Talbot Baines Reed

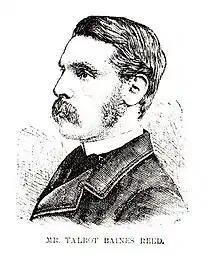
Pen-and-ink portrait of Reed, c. 1880

Talbot Baines Reed (3 April 1852 – 28 November 1893) was an English writer of boys' fiction who established a genre of school stories that endured into the mid-20th century. Among his best-known work is "The Fifth Form at St. Dominic's". He was a regular and prolific contributor to "The Boy's Own Paper" ("B.O.P."), in which most of his fiction first appeared. Through his family's business, Reed became a prominent typefounder, and wrote a standard work on the subject: "History of the Old English Letter Foundries".